Hot Spot (board game)

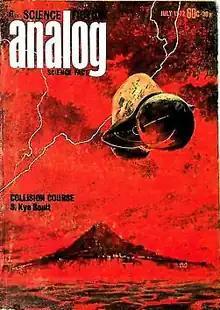
Cover of Analog #27, inspiration for W.G. Armintrout's game

In 1977, Metagaming Concepts pioneered the microgame, a small and relatively simple solitaire or two-person wargame packaged in a ziplock bag. Over the next five years, the company produced almost two dozen games in their MicroGame series. "Hot Spot" was the 15th game in the series, designed by W.G. Armintrout and published in 1979.